List of fishes of the Magdalena River

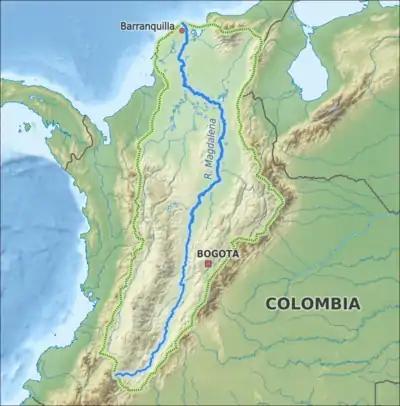
The Magdalena River Basin in Colombia

The following is a list of fishes present in the Colombian Magdalena River.